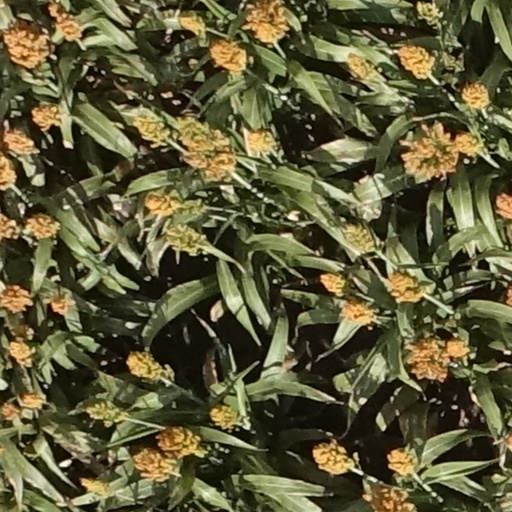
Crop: sorghum